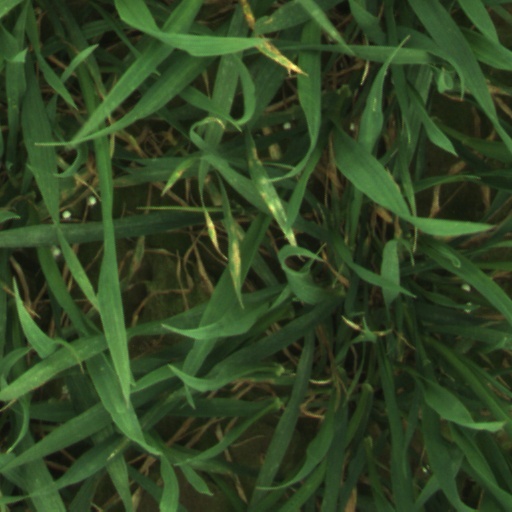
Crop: wheat